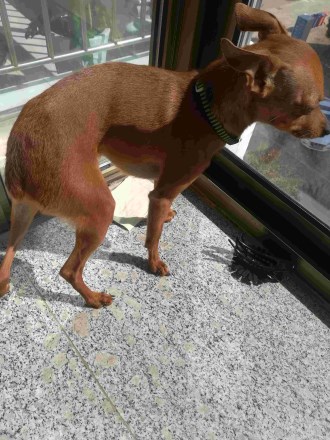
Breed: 561-n000127-miniature_pinscher